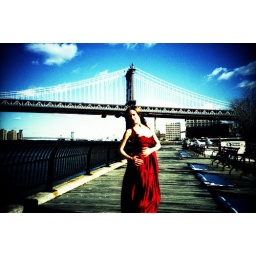
even under clear blue skies...